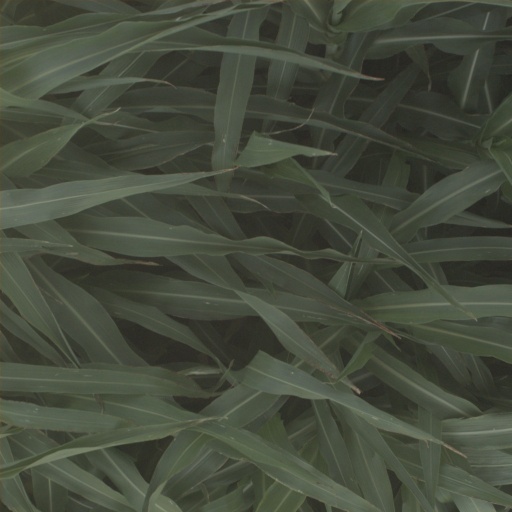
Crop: sorghum